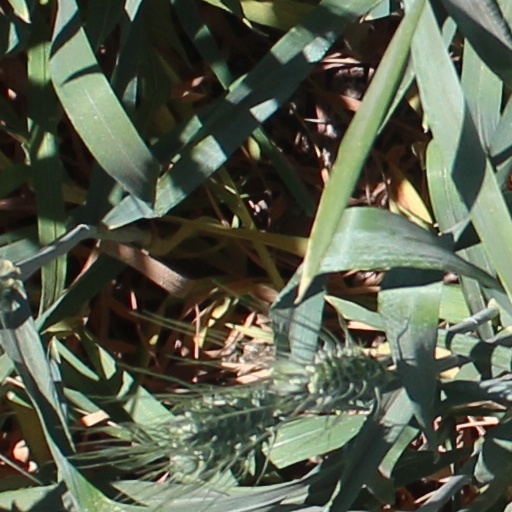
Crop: wheat